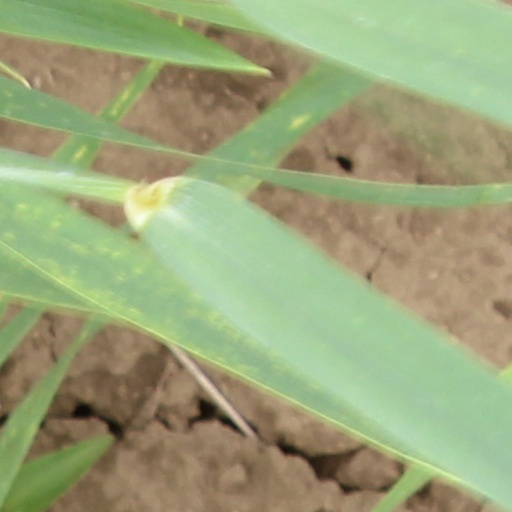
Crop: wheat